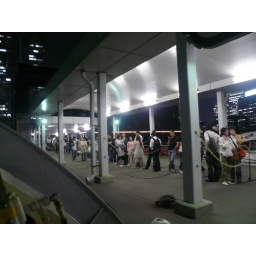
a water bus designed by Leiji Matsumoto